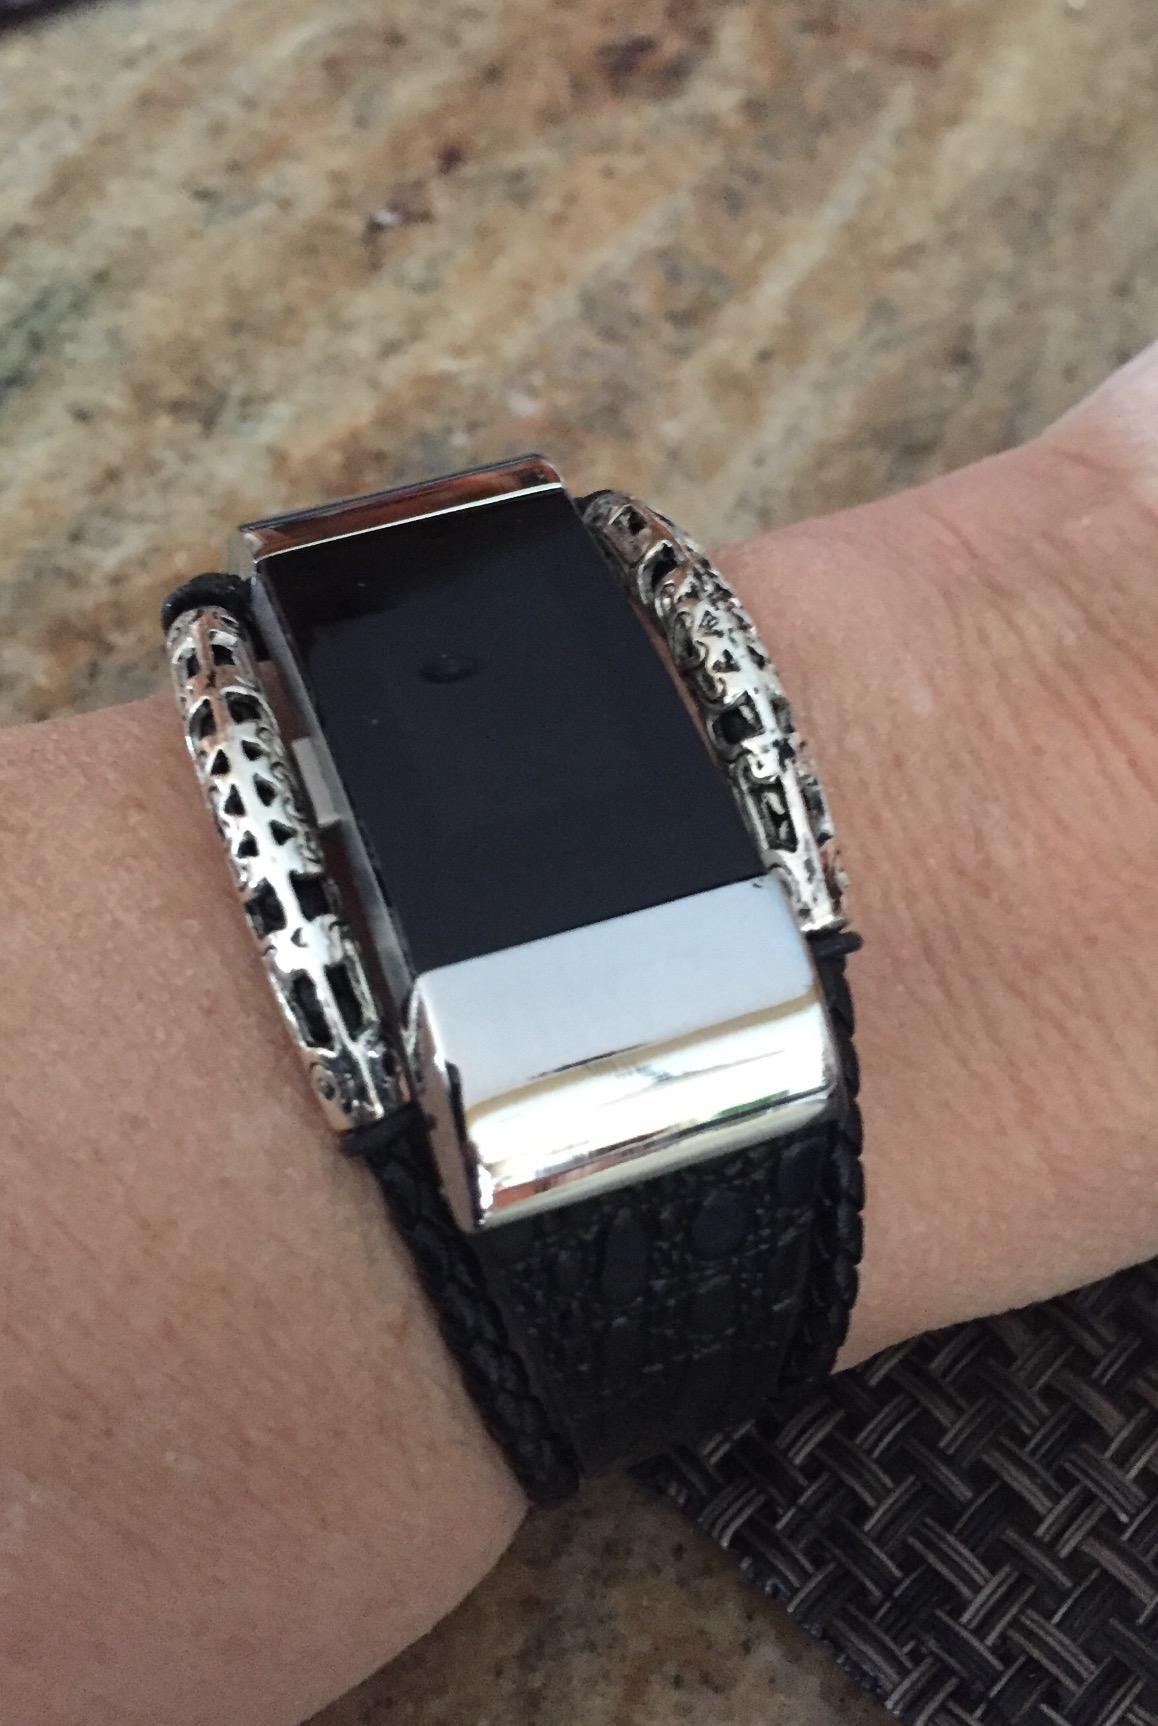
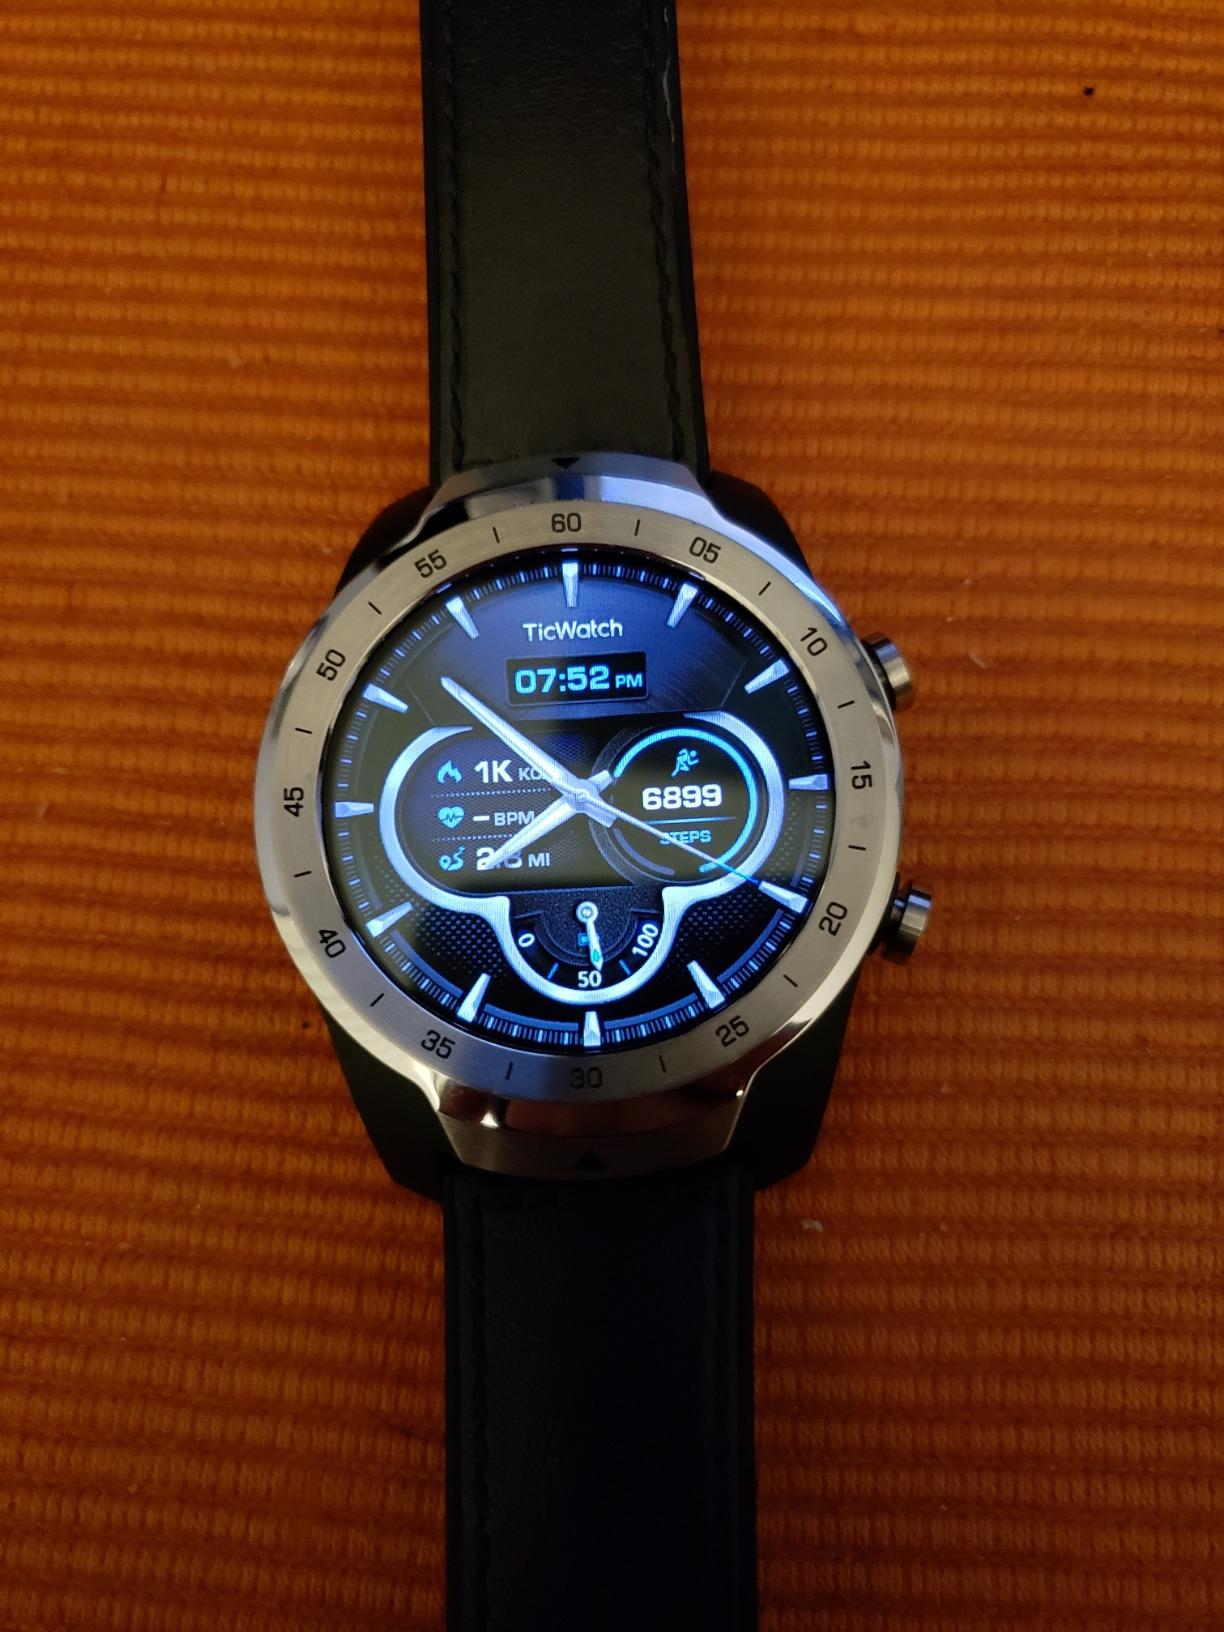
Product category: smartwatch
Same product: no